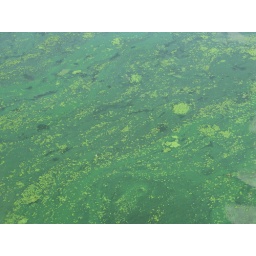
The lake by Bethesda Terrace was a pretty green color, and people actually wanted to row in it.